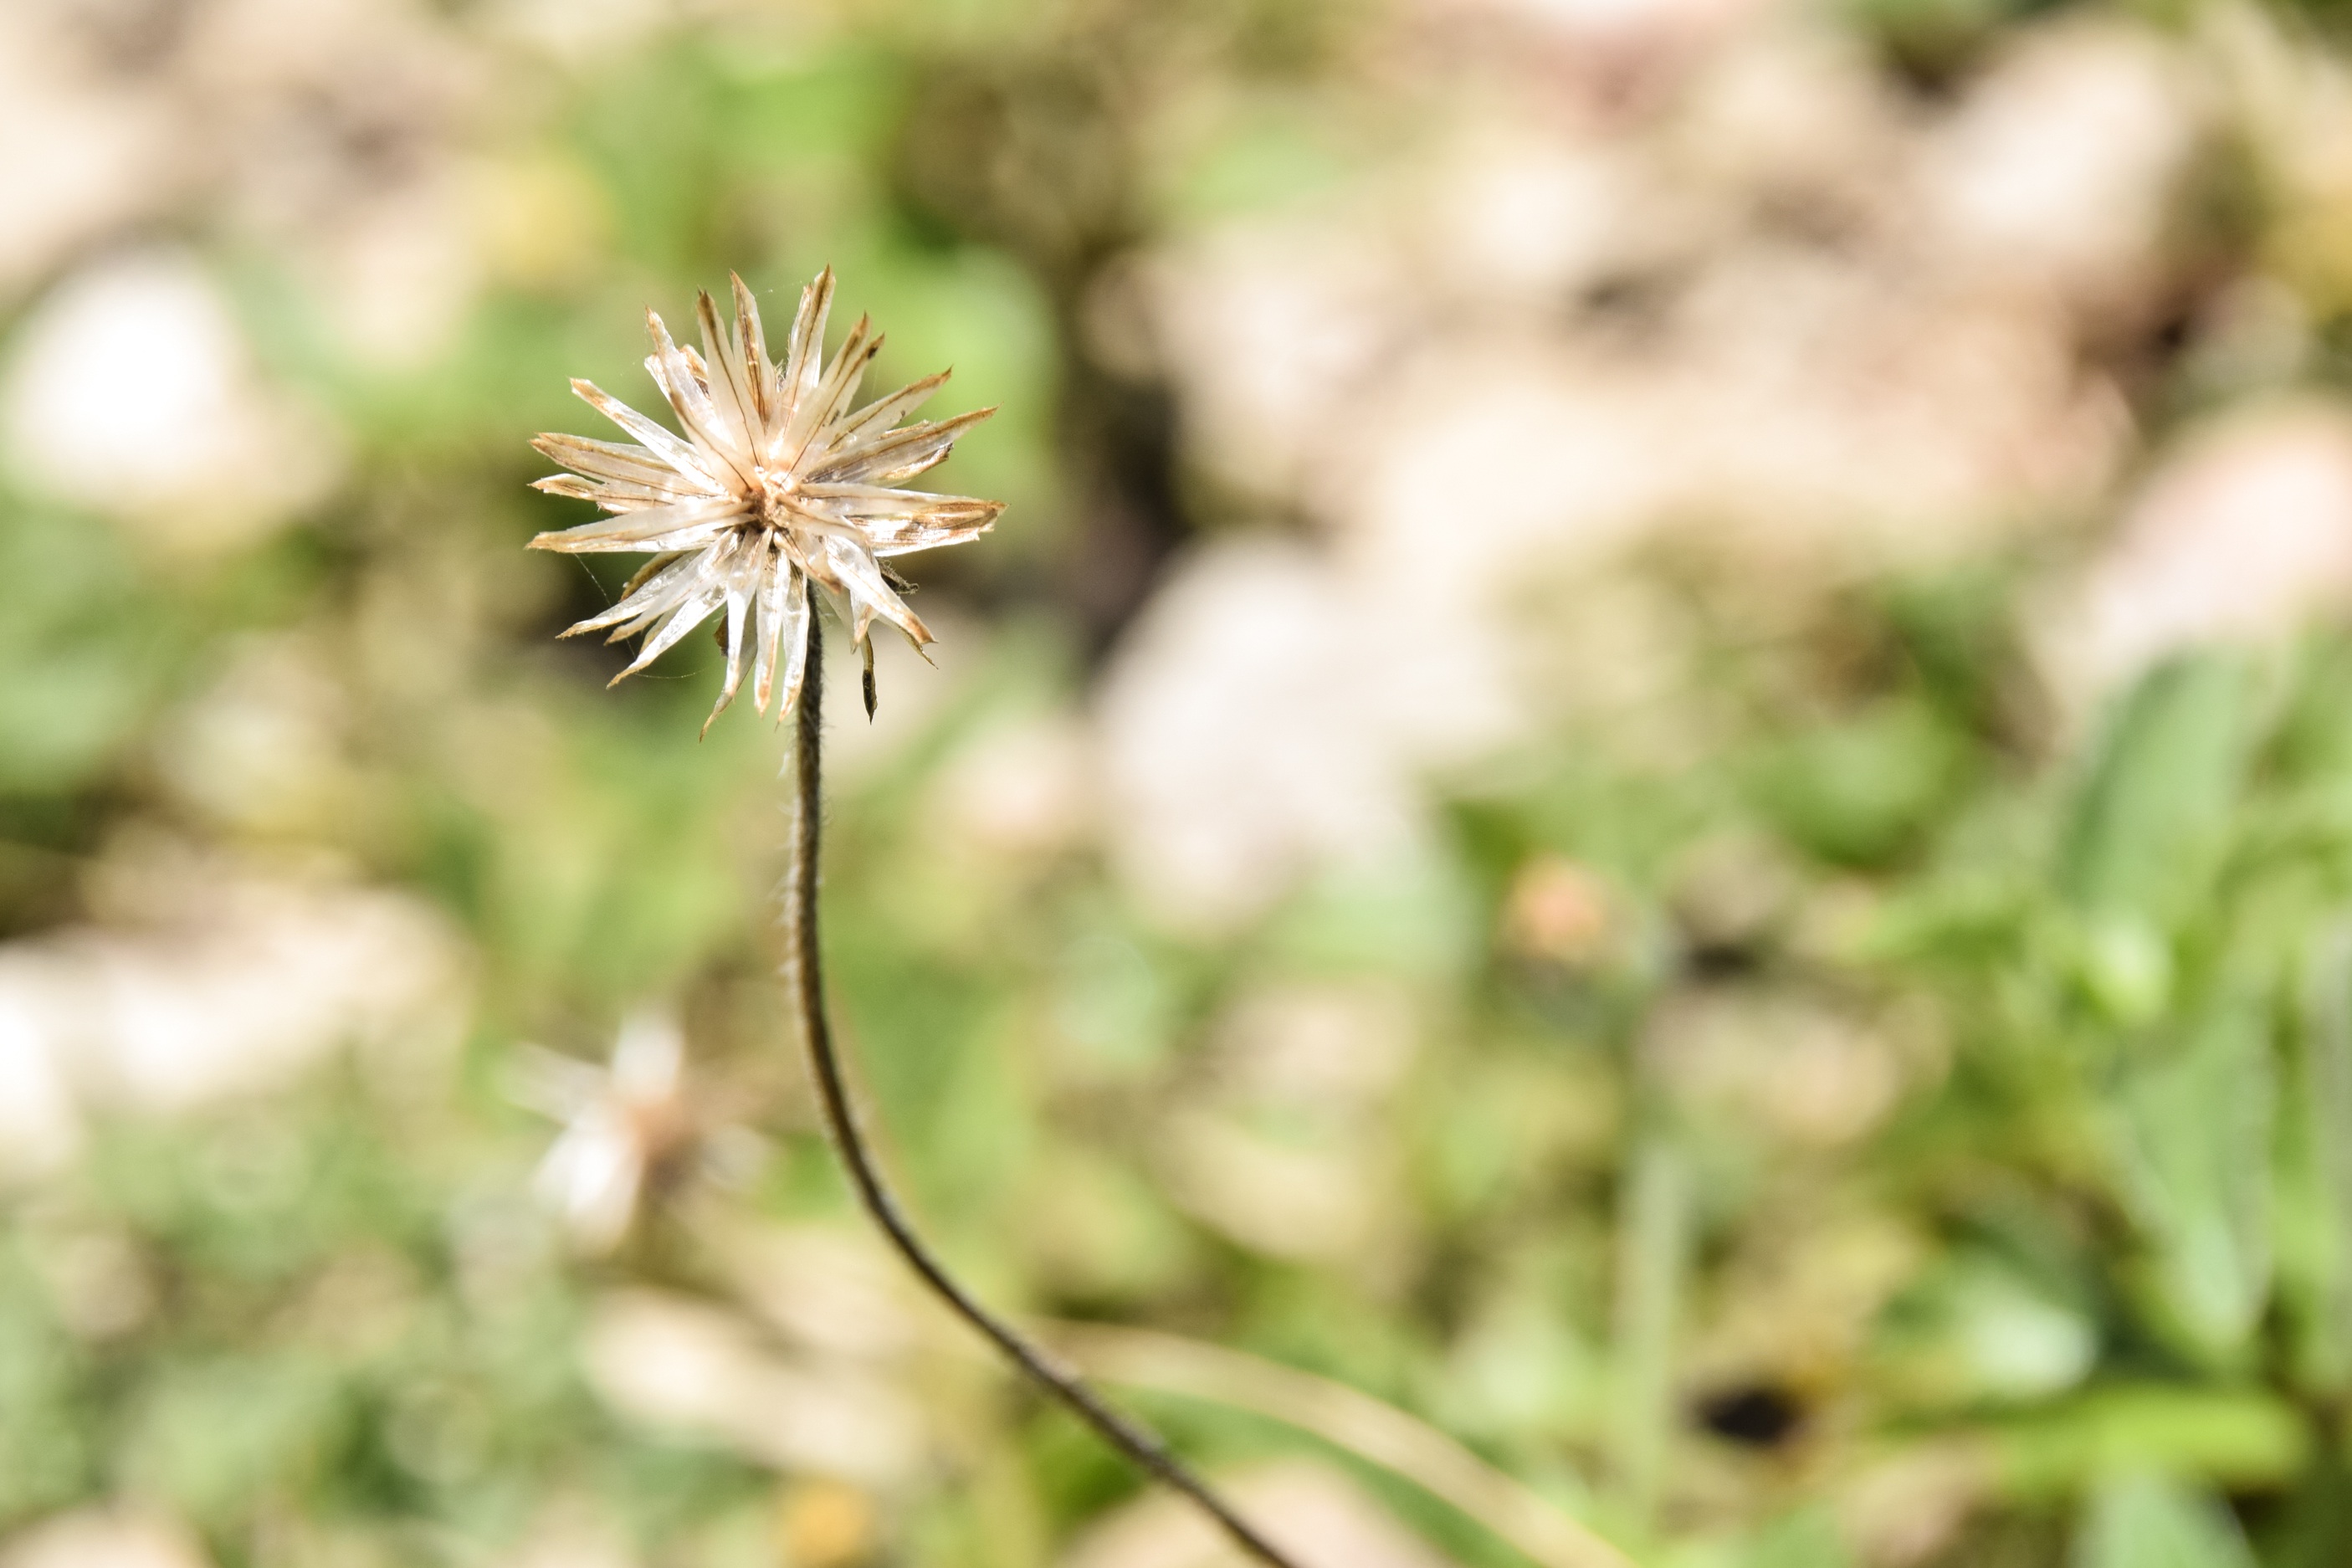
nature, grass, blossom, plant, meadow, leaf, flower, green, produce, botany, flora, wildflower, close up, shrub, macro photography, flowering plant, daisy family, grass family, land plant